With Heart and Hand for the Fatherland

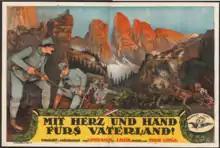

With Heart and Hand for the Fatherland (German: Mit Herz und Hand fürs Vaterland) is a 1915 Austrian silent war drama film directed by Jacob Fleck and Luise Fleck and starring Hubert Marischka, Hermann Benke and Liane Haid. The composer Franz Lehár, better known for his operetta, created a score to accompany the film during screenings.